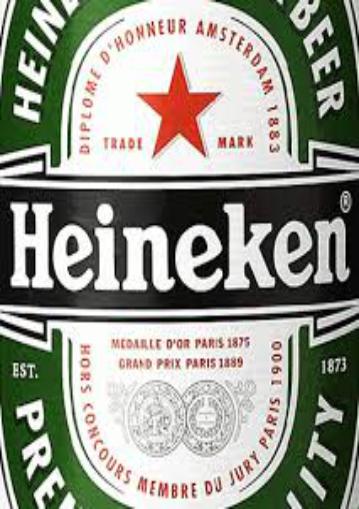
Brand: Heineken
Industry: Food